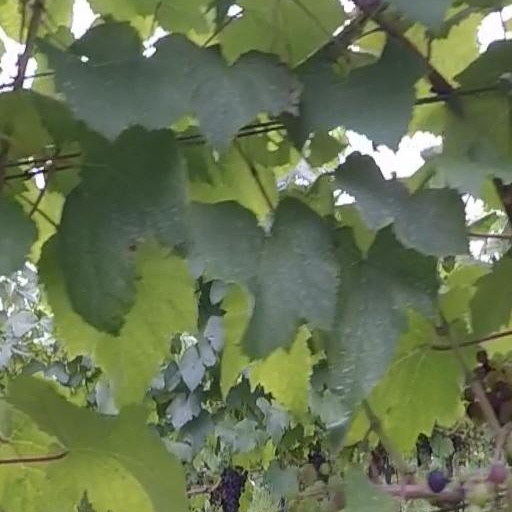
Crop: grape